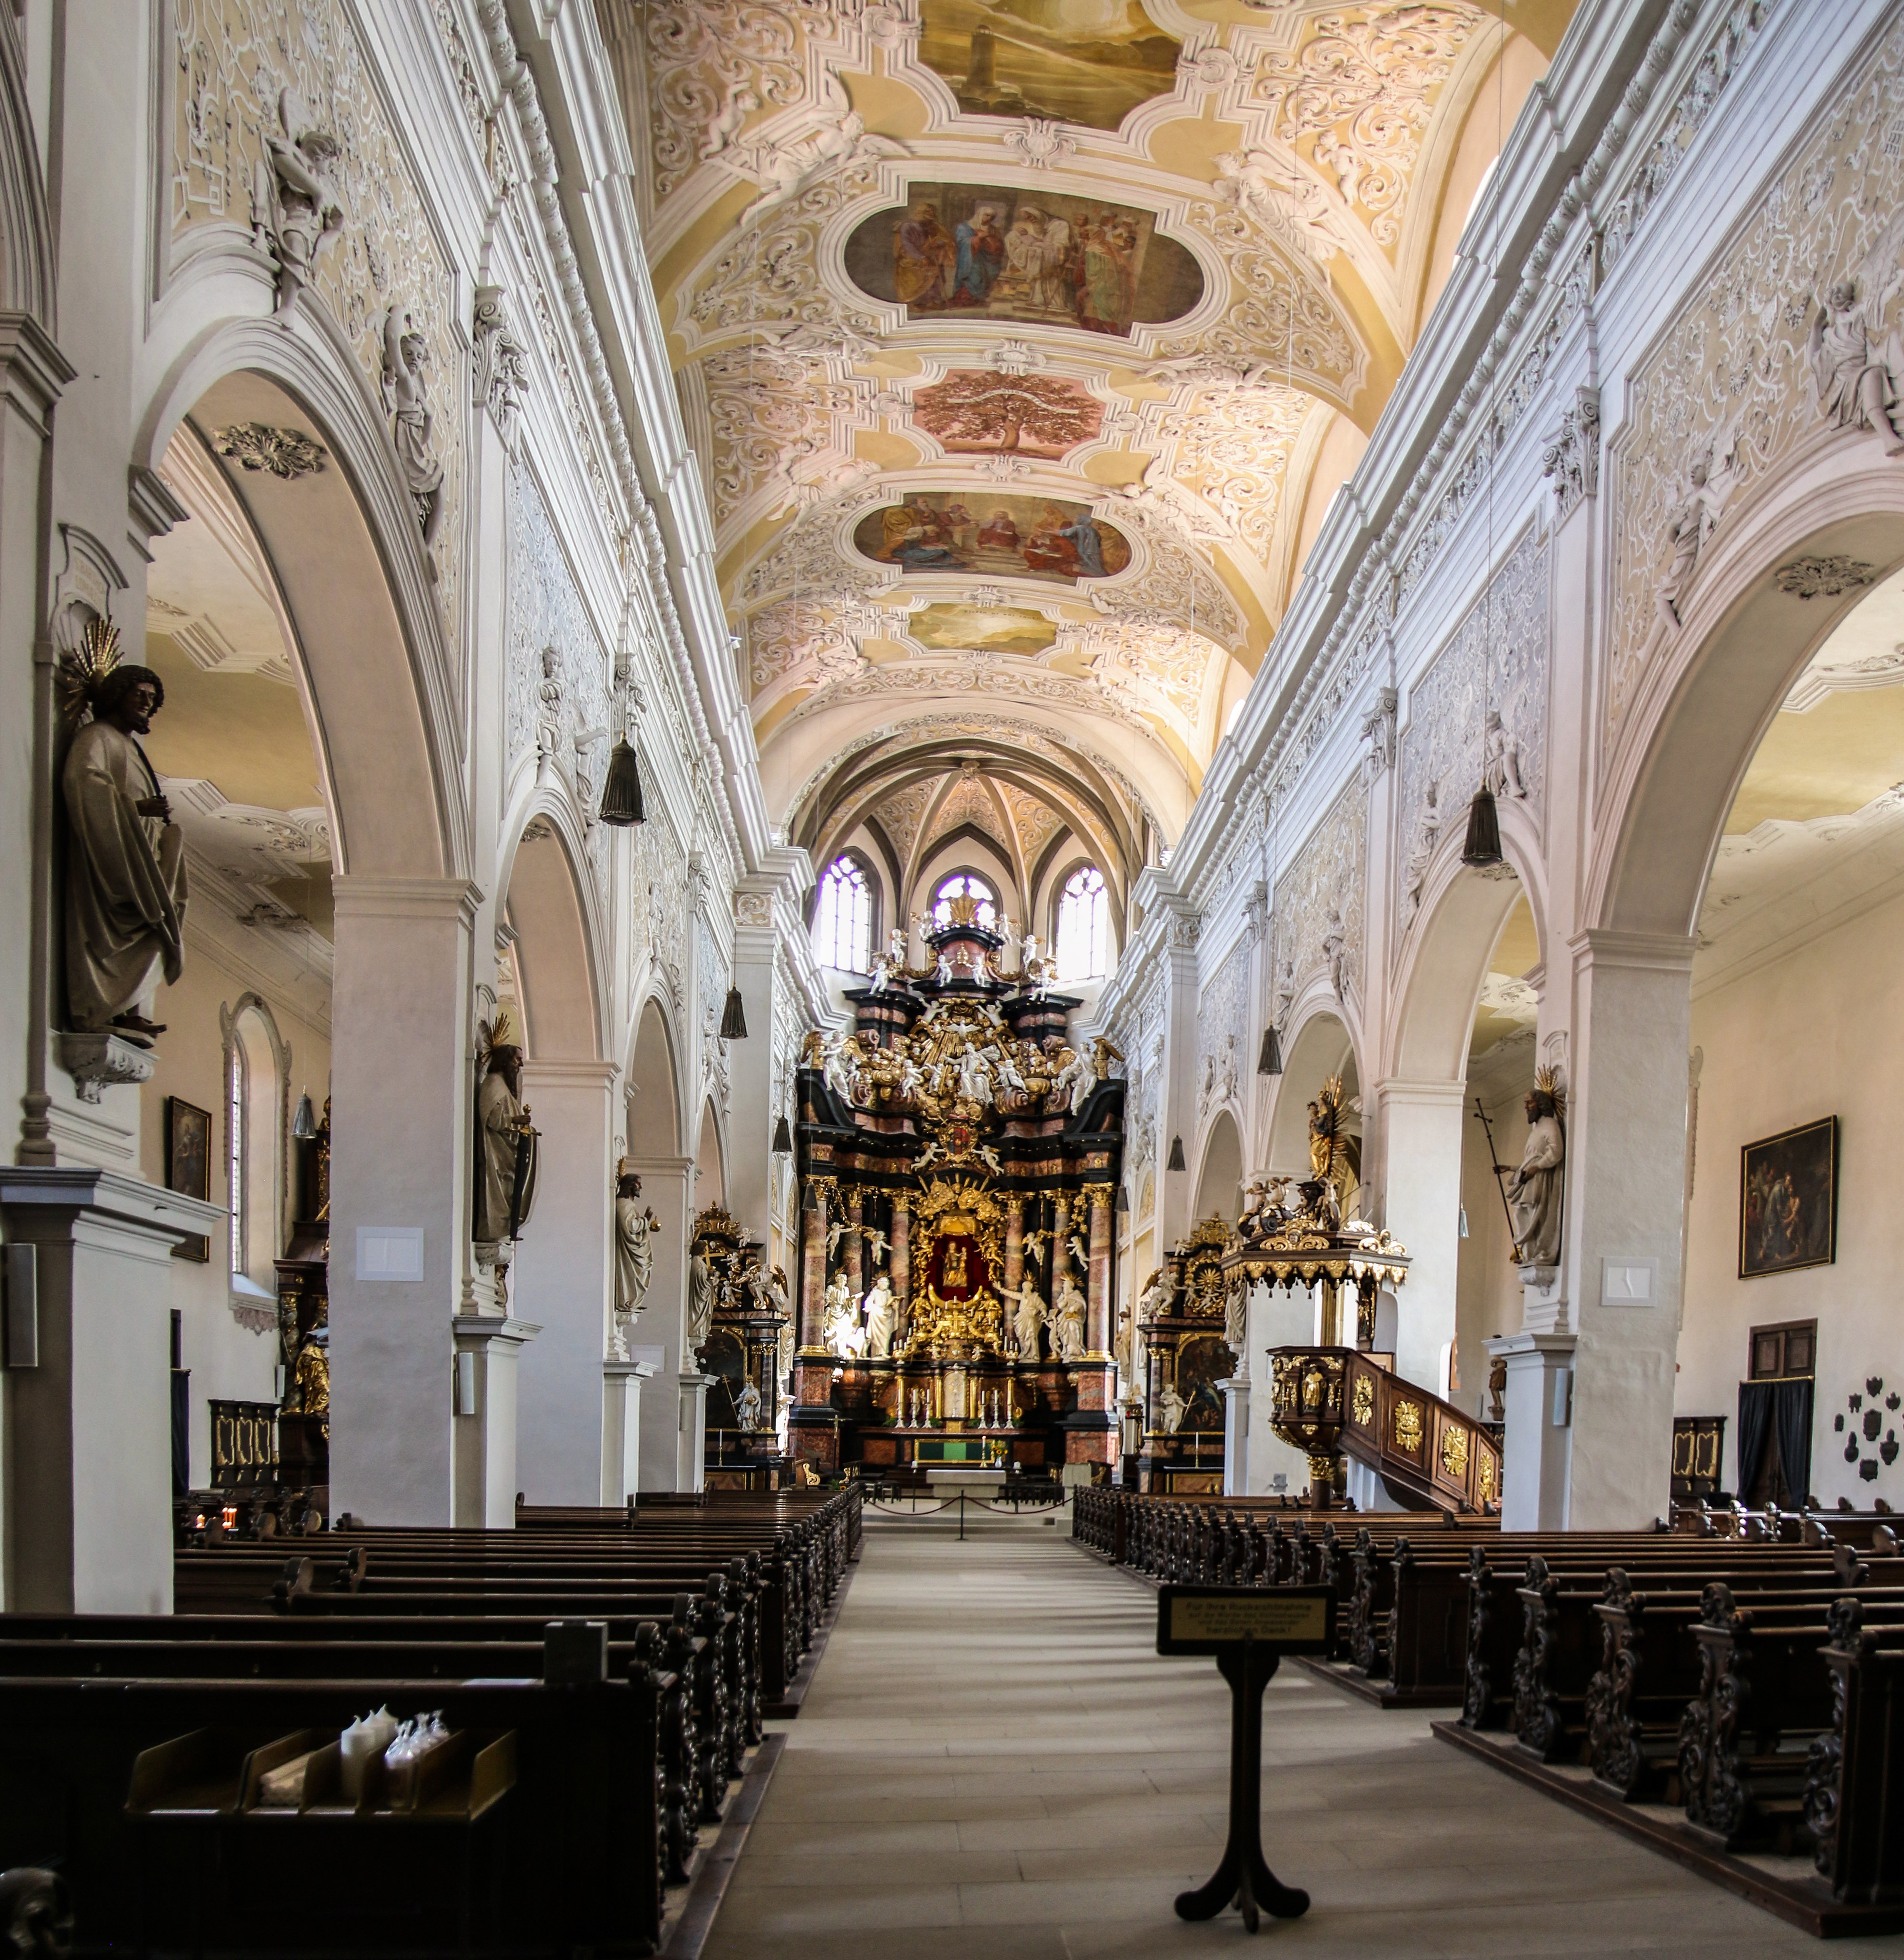
building, palace, religion, church, cathedral, chapel, place of worship, interior design, altar, faith, jesus, synagogue, christianity, nave, basilica, baroque